Advertising in biology

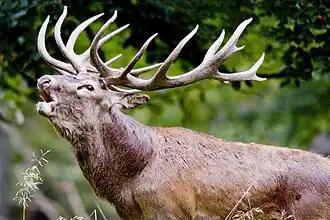
Red deer stag advertises its size honestly by roaring in the breeding season, reducing the need to fight.

Advertising in biology means the use of displays by organisms such as animals and plants to signal their presence for some evolutionary reason.